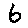
Label: 6